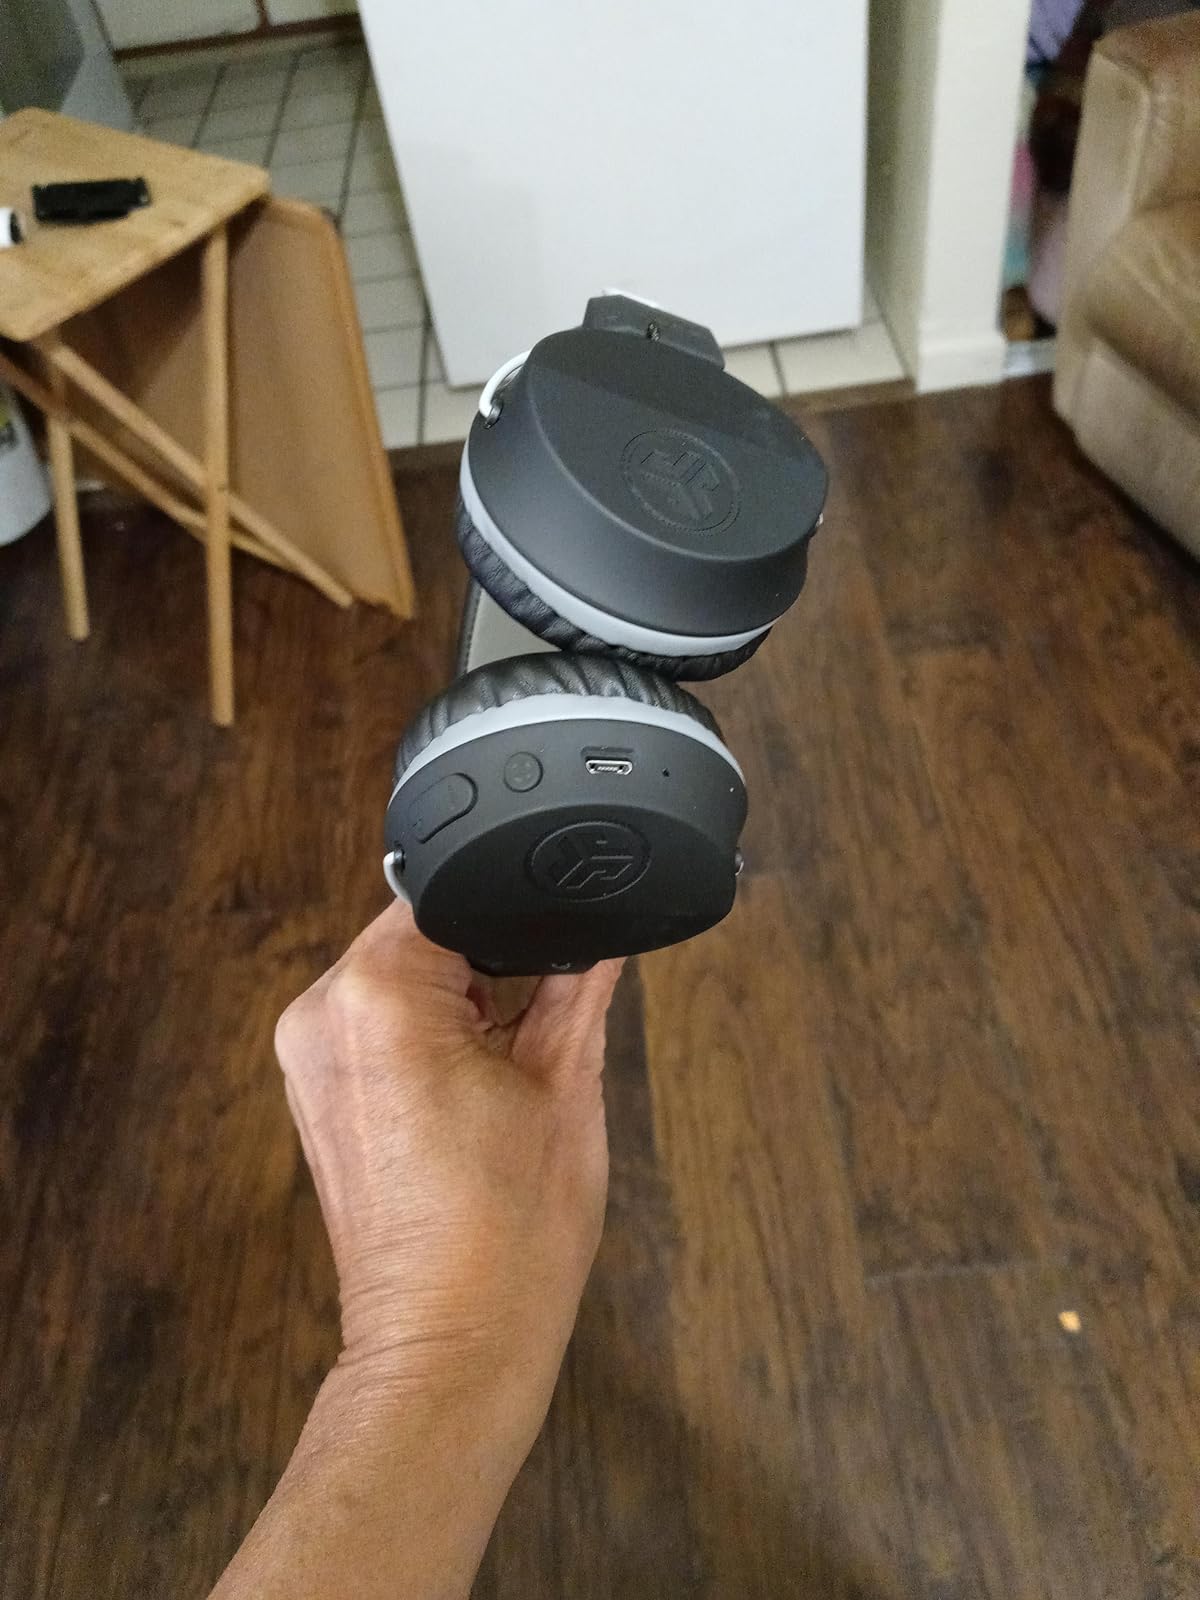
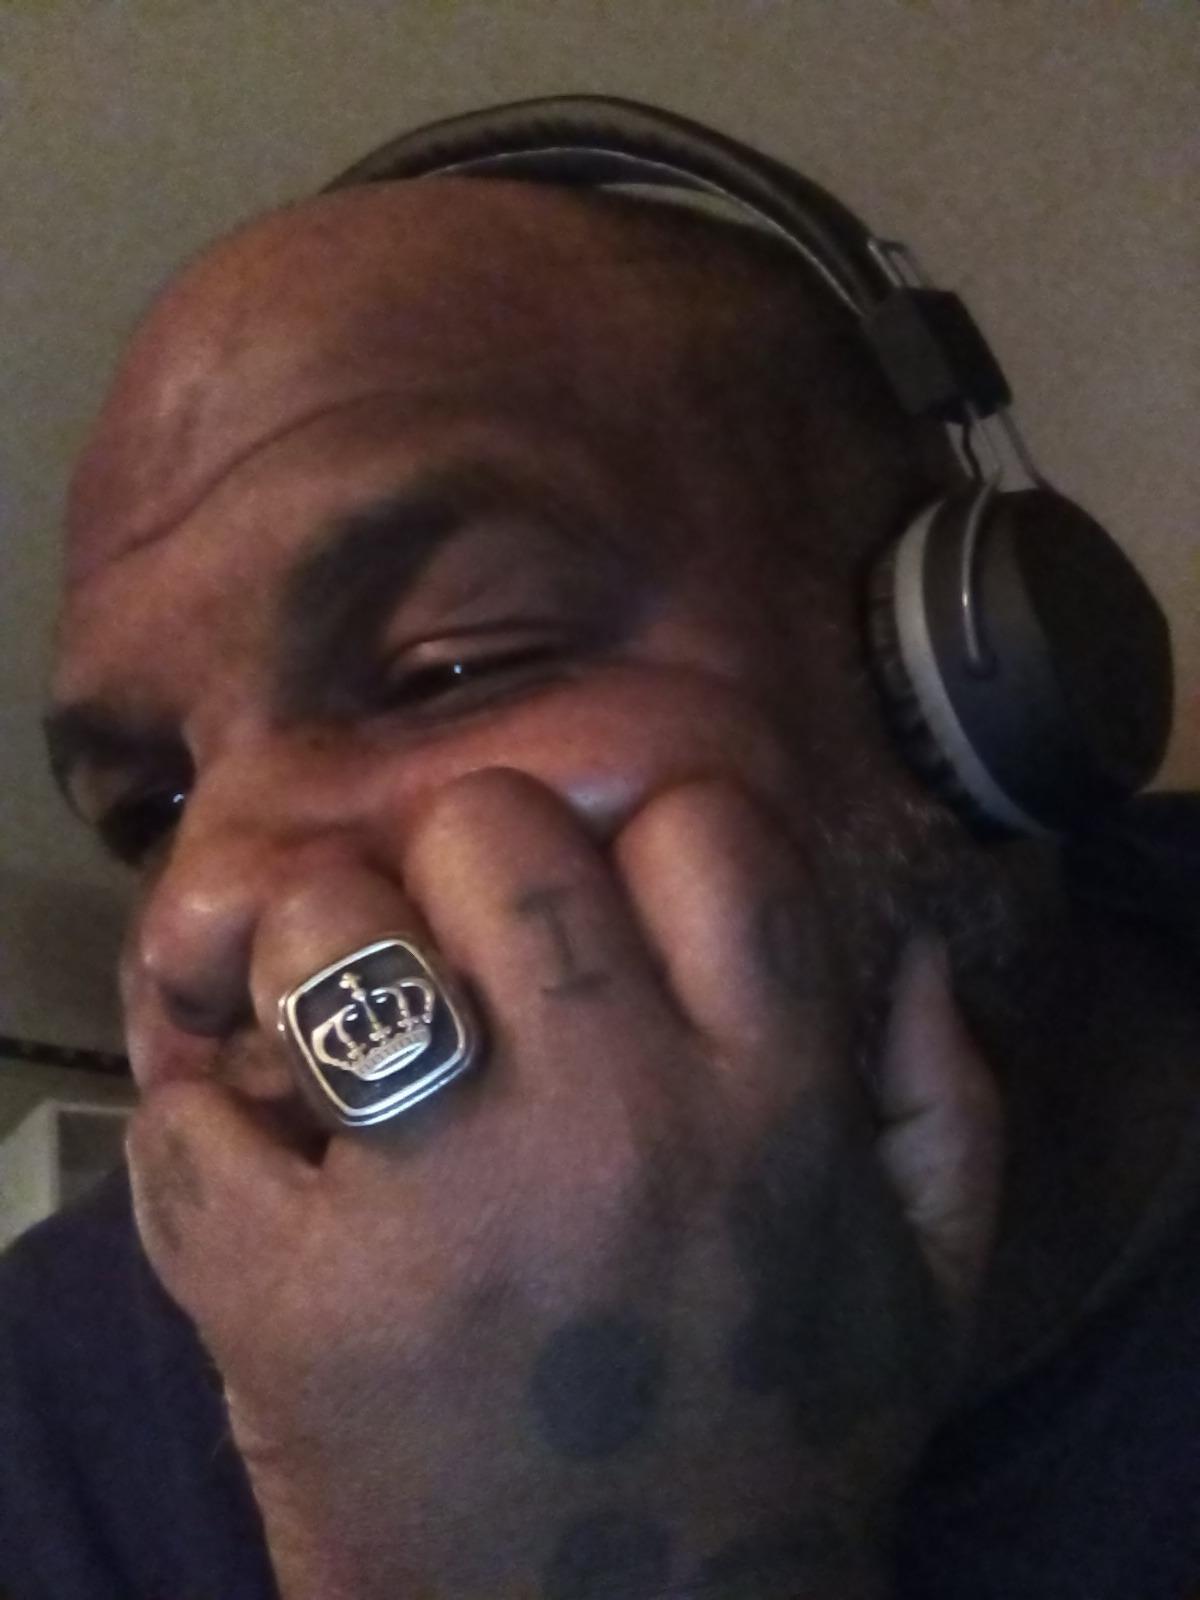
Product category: headphones
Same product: yes